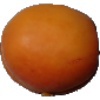
Label: apricot